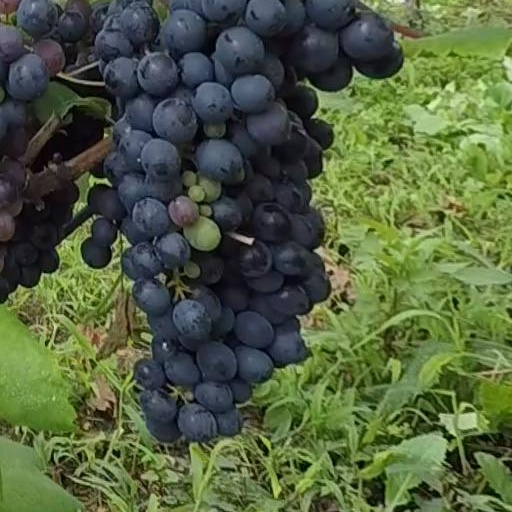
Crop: grape